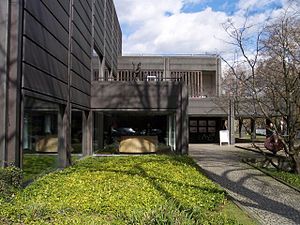
Vilhelm Wohlert / Værker
Museum Bochum
Povl Vilhelm Wohlert var en dansk modernistisk arkitekt og professor, der specielt er kendt som restaureringsarkitekt samt for sammen med Jørgen Bo at have skabt bygningen til museet Louisiana.